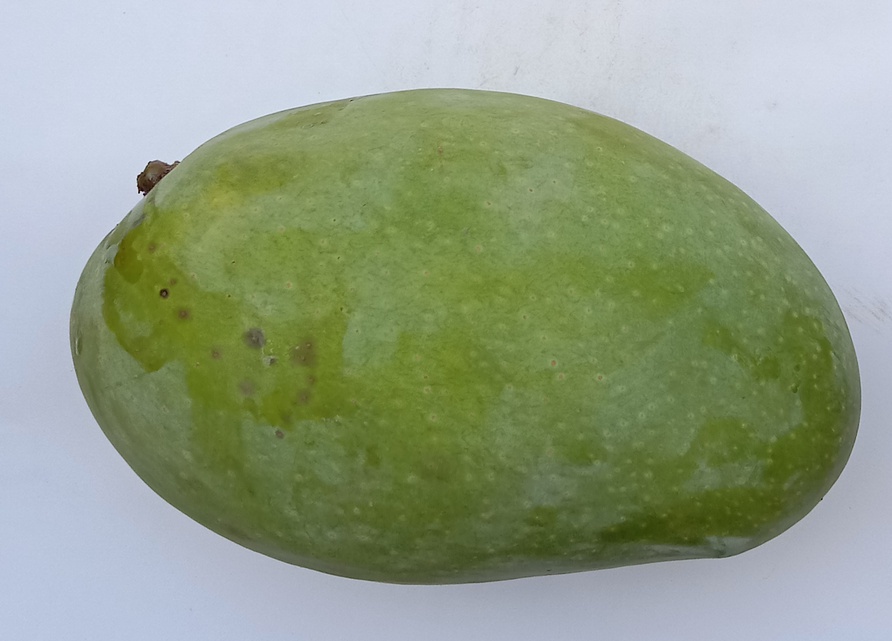
Mango variety: Fajri